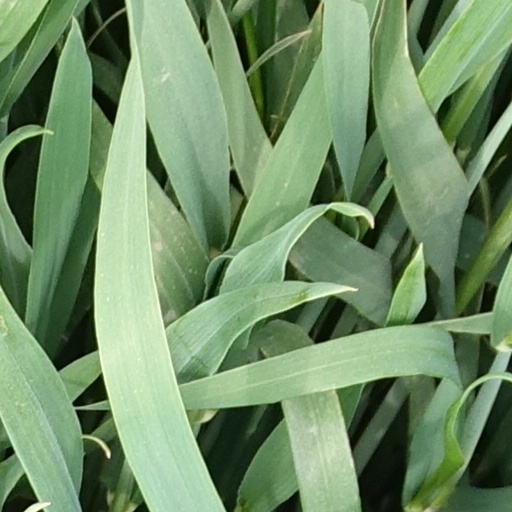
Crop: wheat